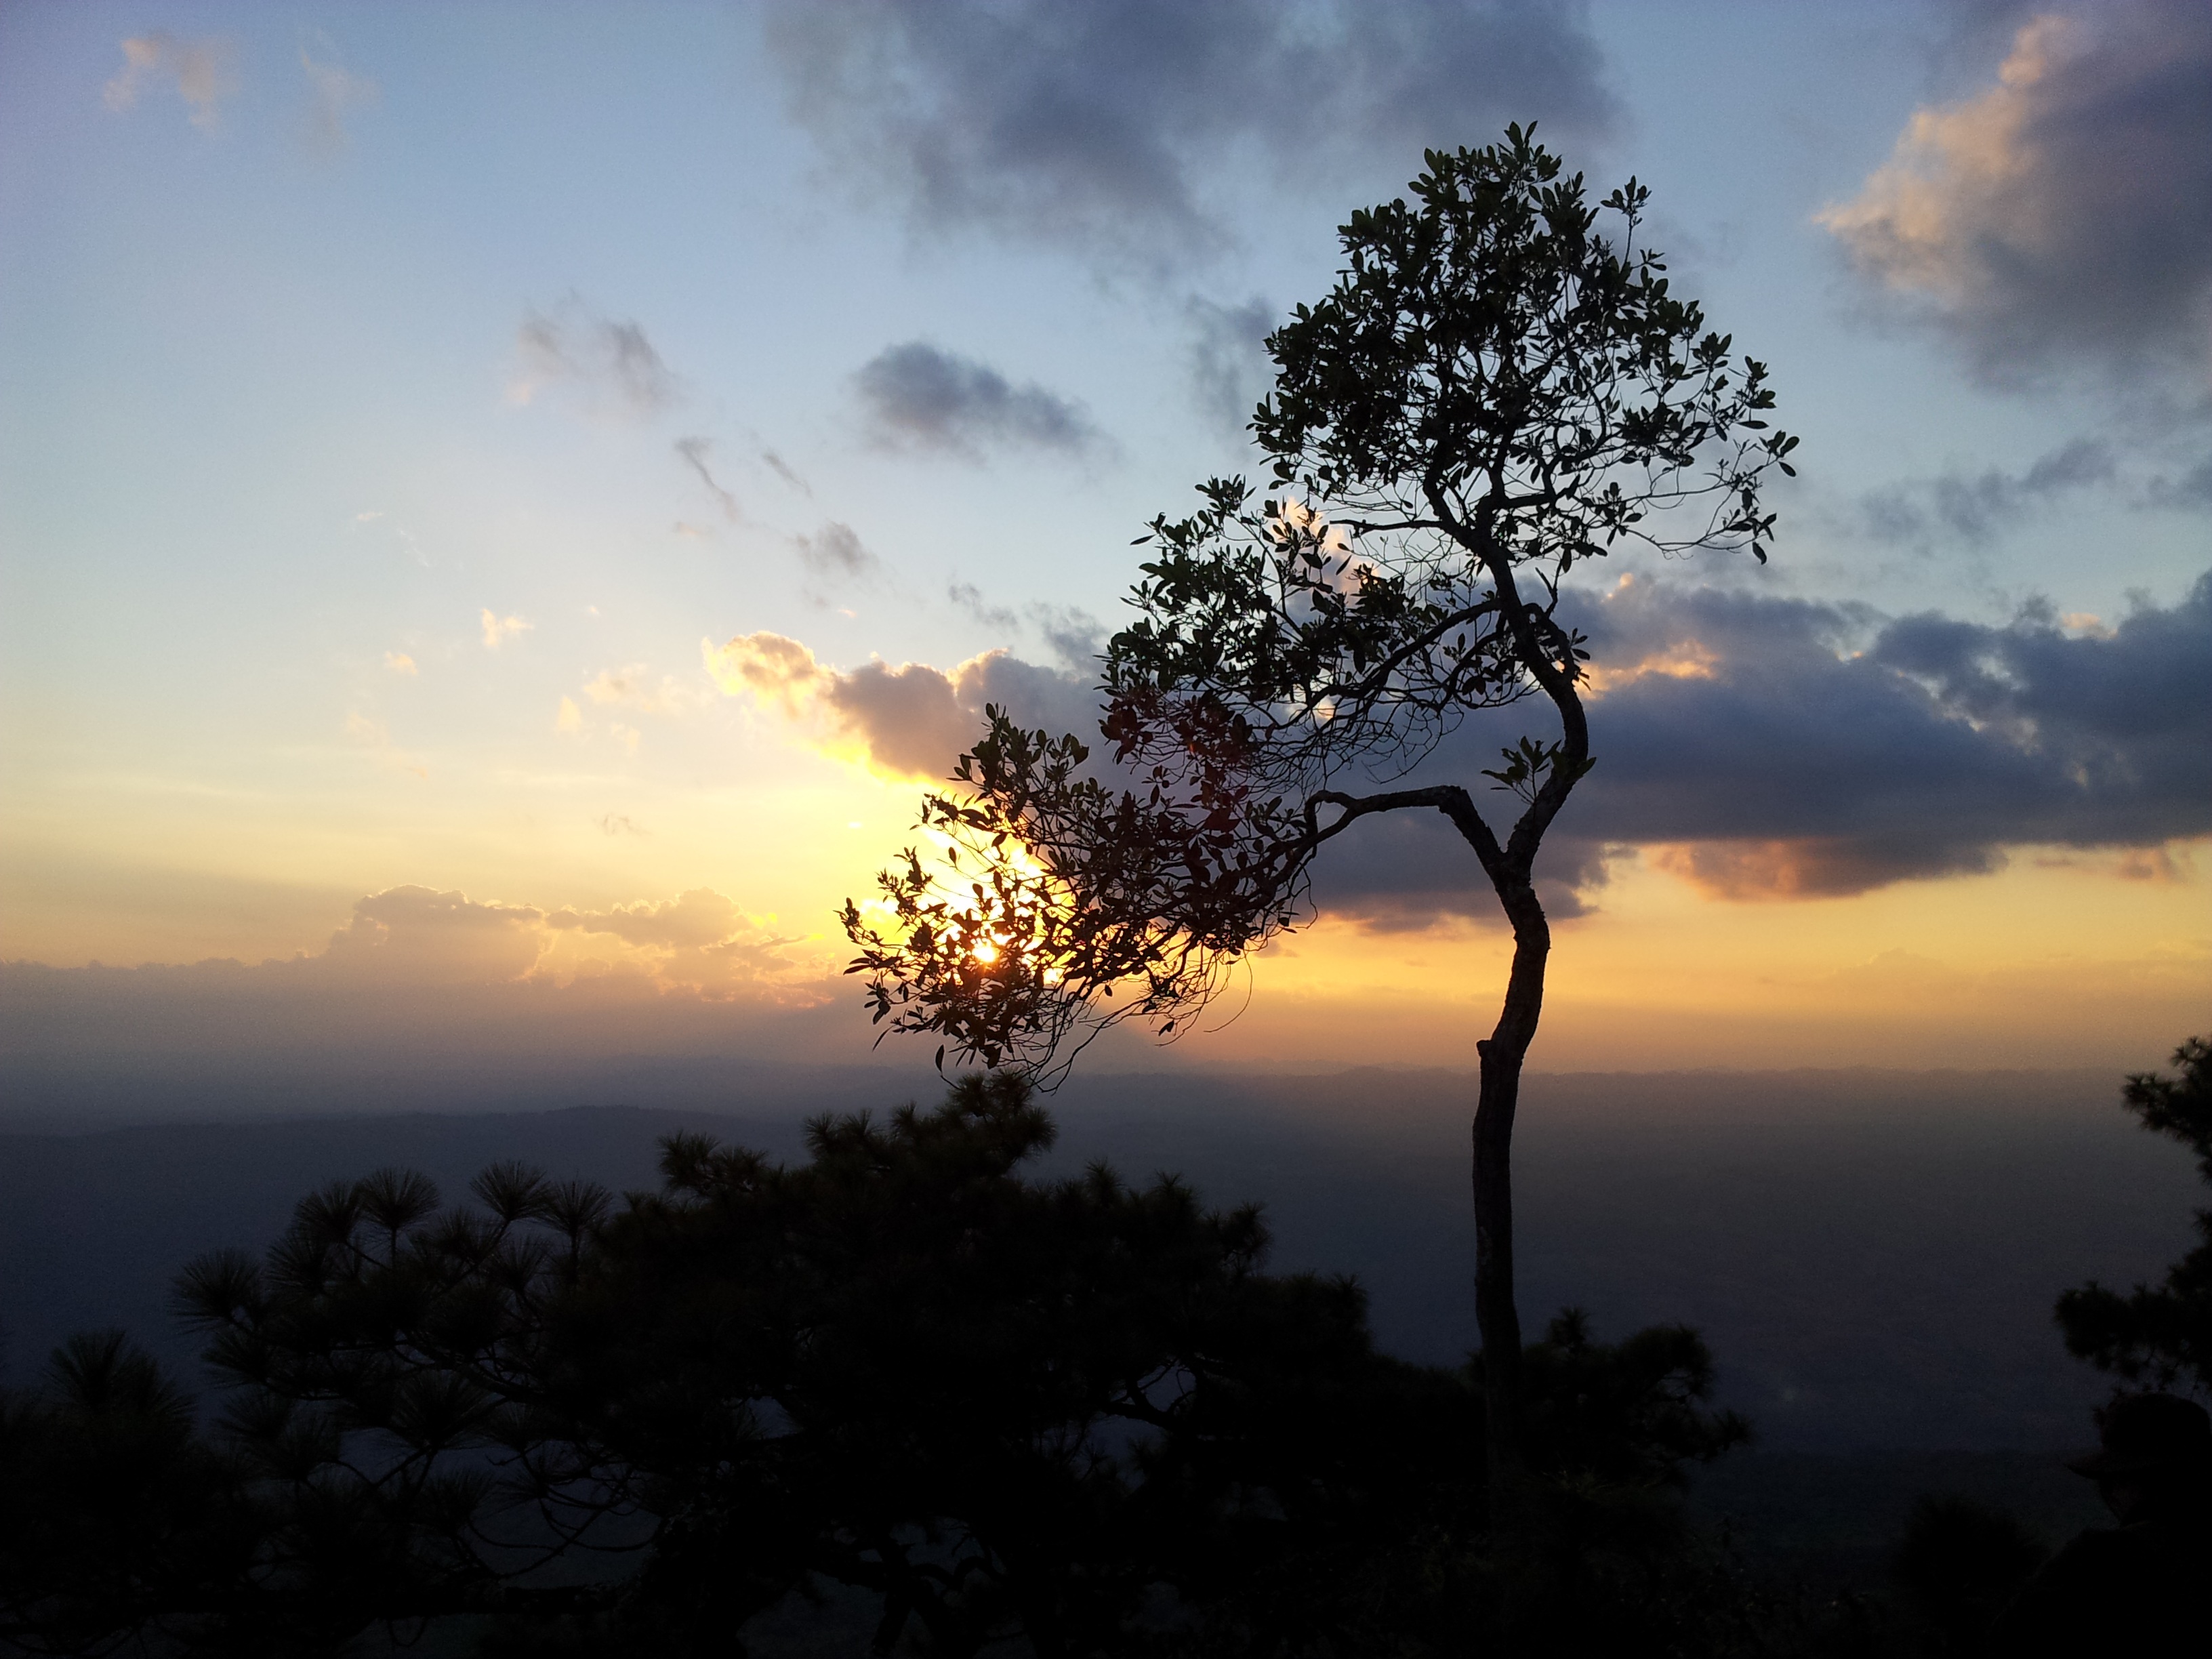
landscape, tree, nature, forest, horizon, silhouette, cloud, plant, sky, sun, sunrise, sunset, hiking, field, sunlight, morning, dawn, atmosphere, travel, cliff, dusk, evening, climbing, thailand, afterglow, meteorological phenomenon, atmospheric phenomenon, woody plant